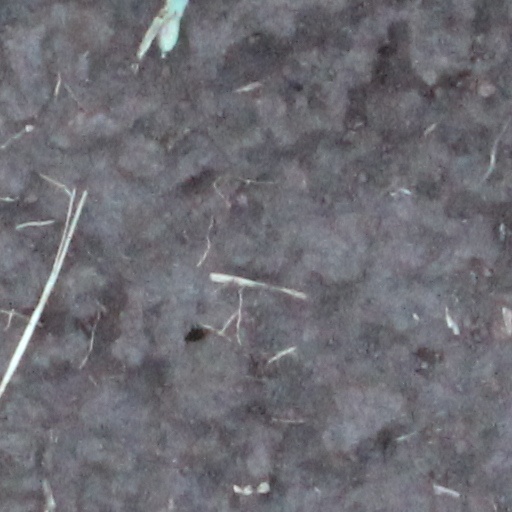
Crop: wheat